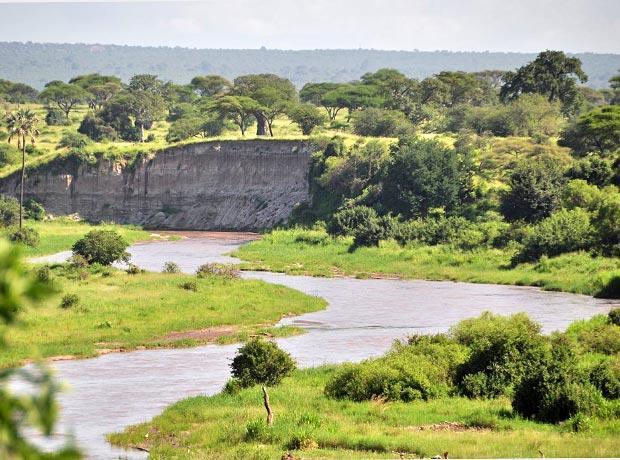
Hii ni sehemu ya ardhi, yenye mto unaopitisha maji, vichaka, nyasi fupi na ndefu miti iliyo achanaachana pamoja na msitu. Sehemu hii ni nzuri kwa ajili ya makazi ya viumbe hai wanyama pamoja na ndege.